High on the Hog (book)

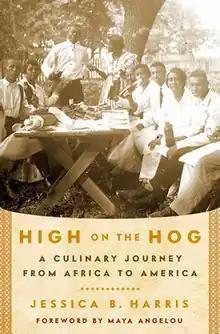
First edition

High on the Hog: A Culinary Journey from Africa to America is a non-fiction book by Jessica B. Harris, published in 2011 by Bloomsbury. The book chronicles the development of African-American cuisine from its origins in African cuisines.